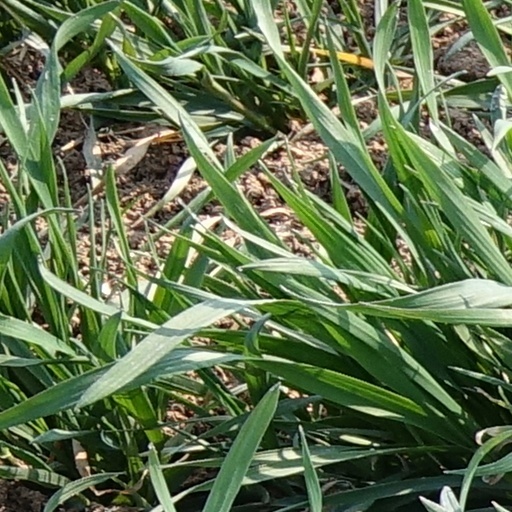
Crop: wheat